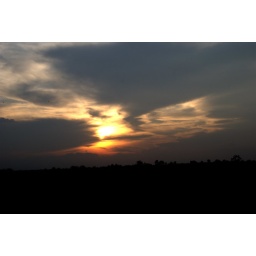
The great bird in the sky